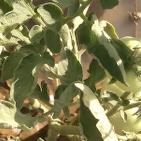
Crop: Tomato
Condition: virosis-d